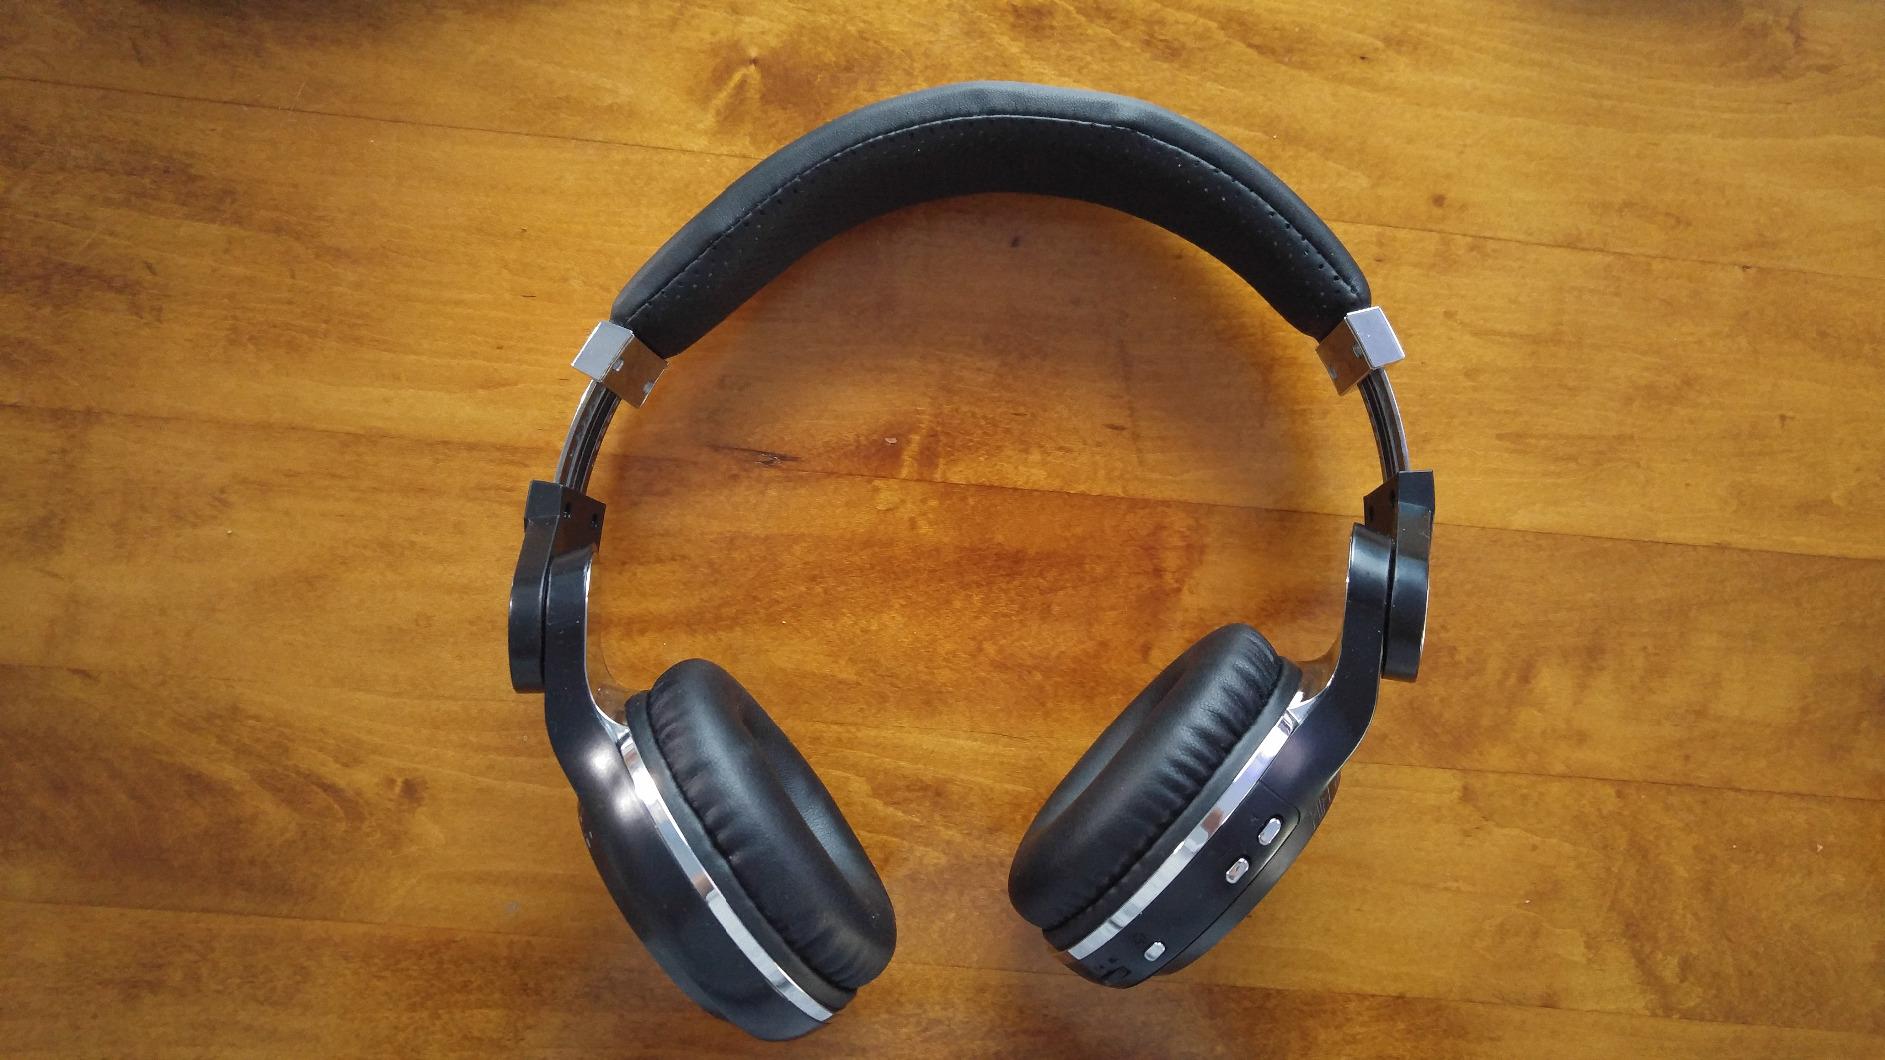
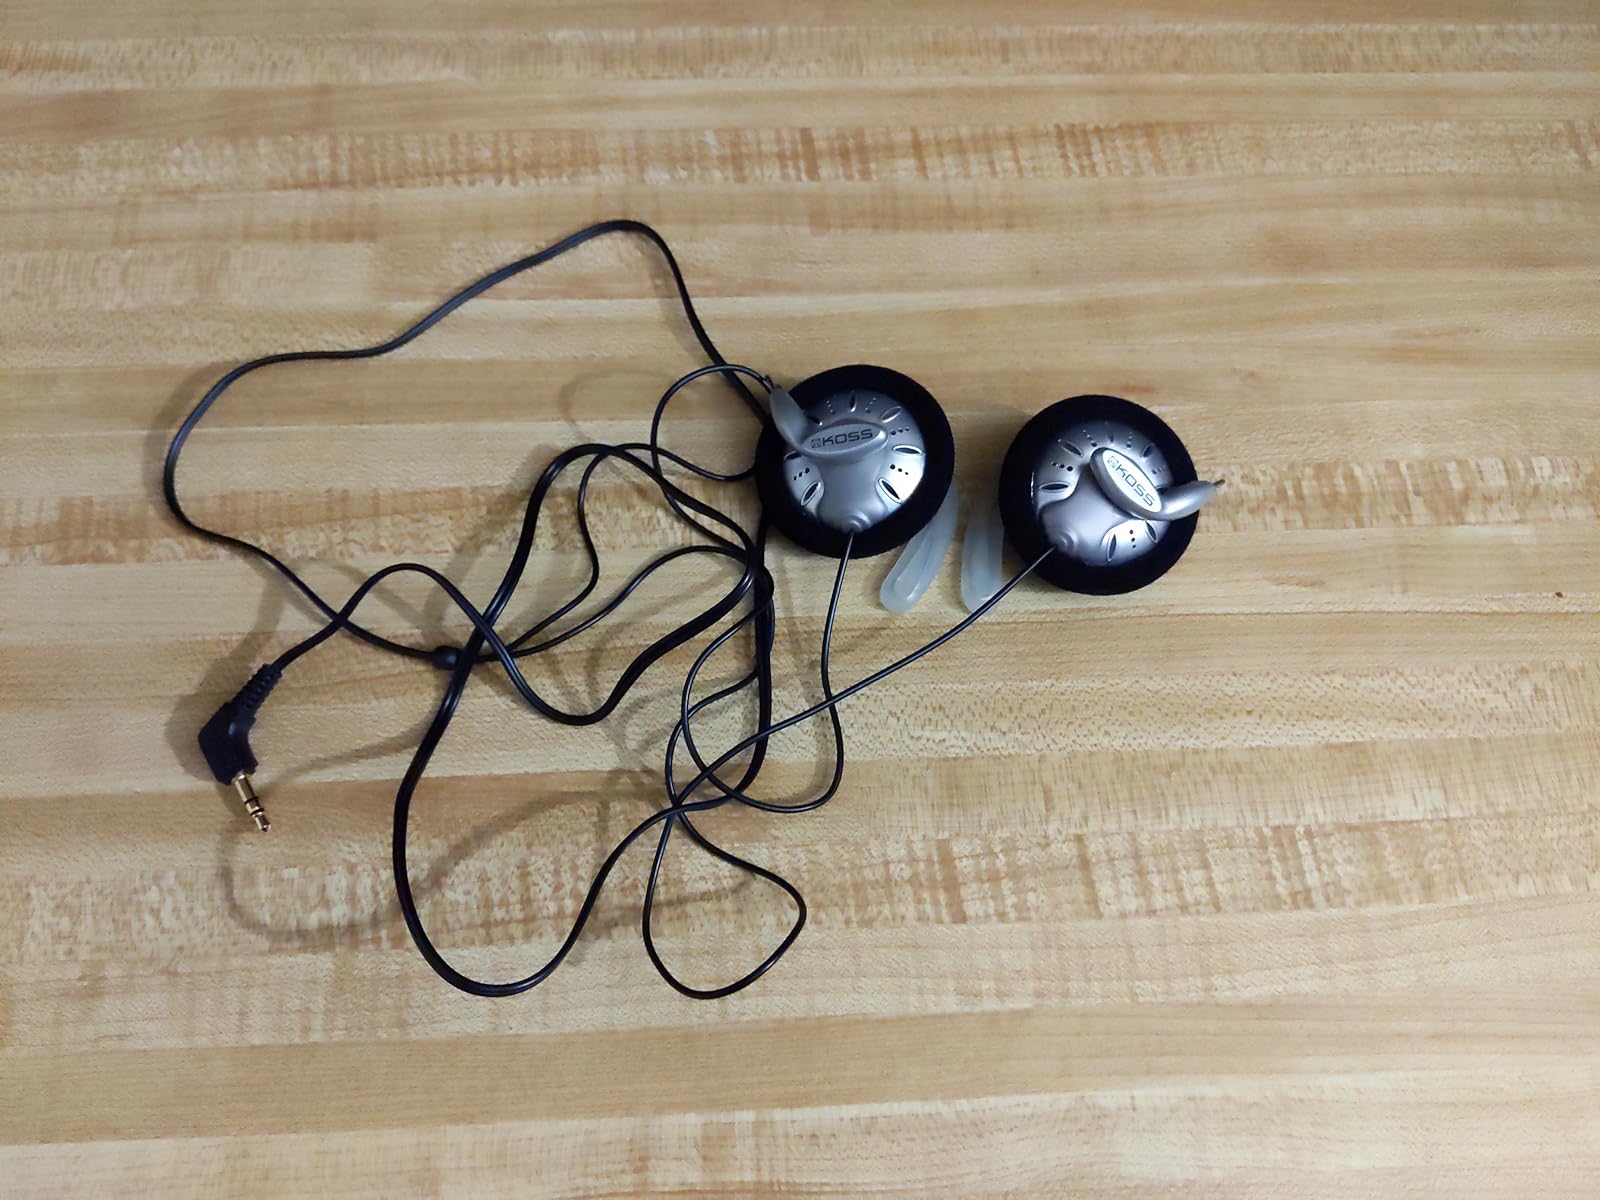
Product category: headphones
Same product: no